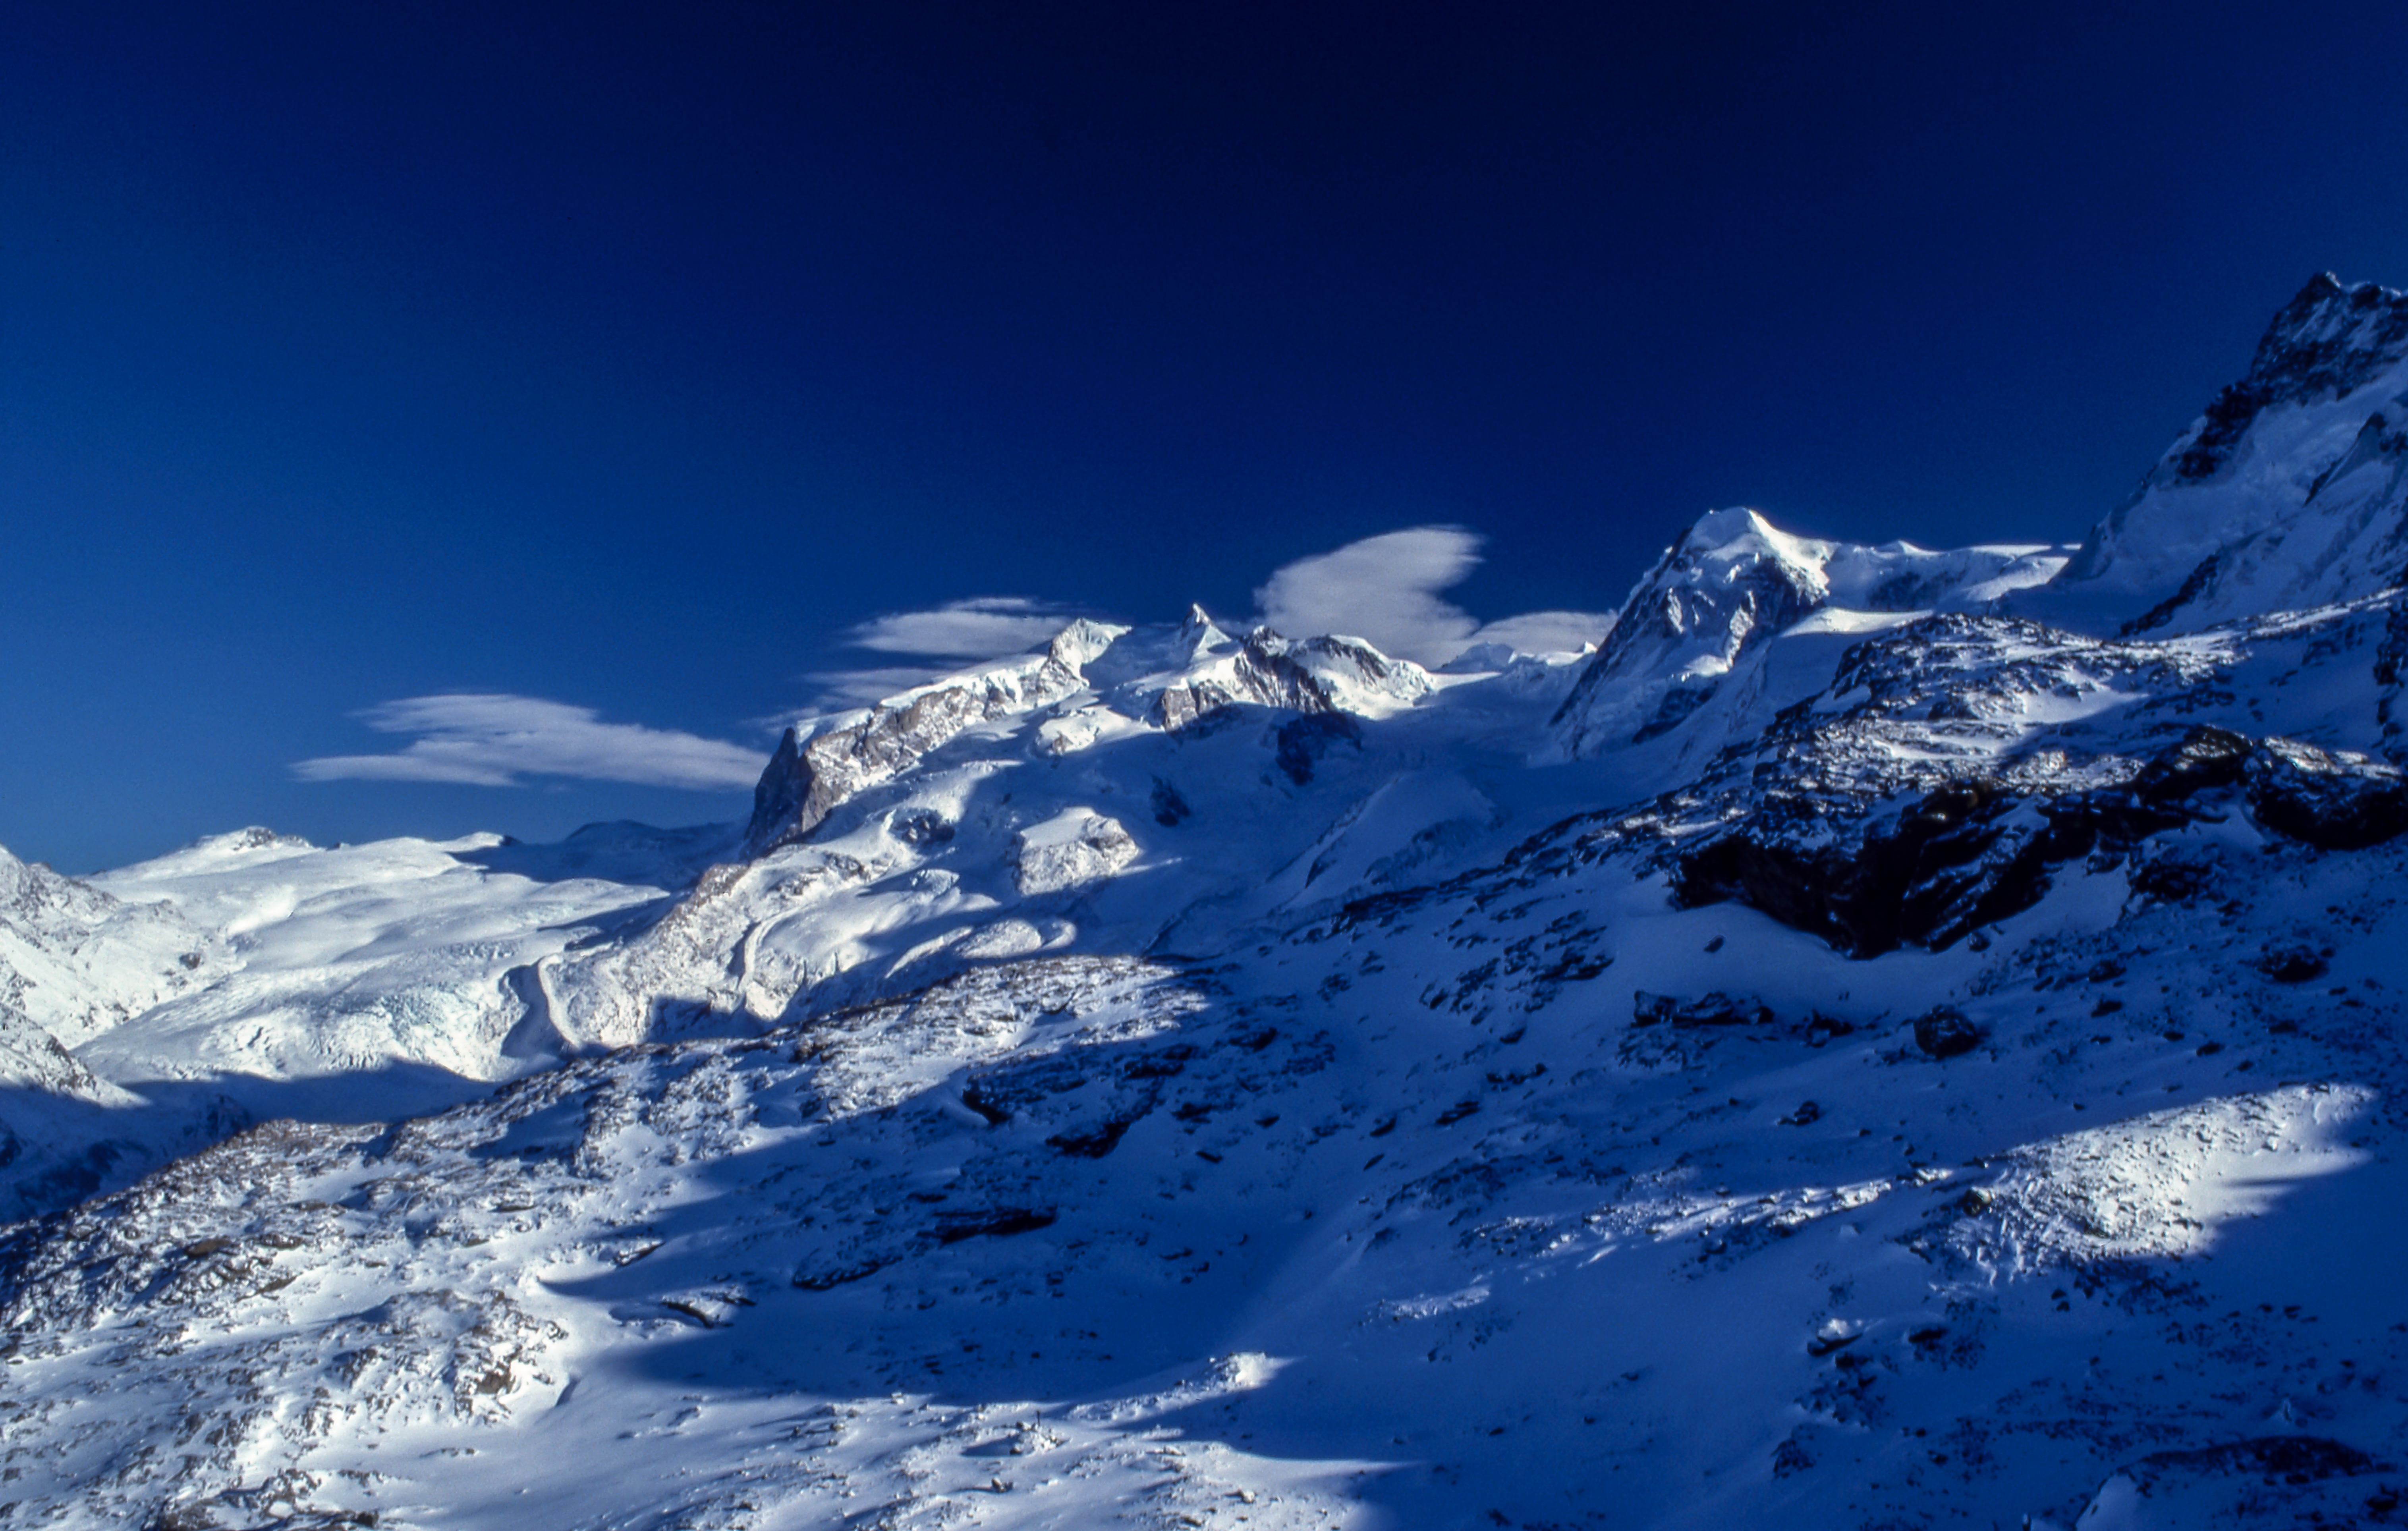
rock, mountain, snow, winter, cloud, mountain range, weather, ridge, summit, winter sport, massif, alps, cirque, piste, landform, ski touring, ski mountaineering, geographical feature, mountainous landforms, geological phenomenon